Edward Edmonds

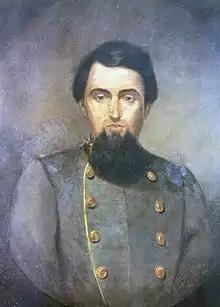
Edward Edmonds, ca. 1862

Edward Claxton Edmonds (January 21, 1835 – July 3, 1863) was an American military teacher and colonel in the Confederate Army during American Civil War. He commanded the 38th Virginia Infantry and was killed near Gettysburg when he led the regiment on the offensive during Pickett's Charge.